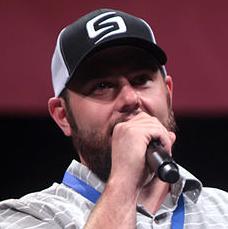
Age: 33